Ellis Williams House

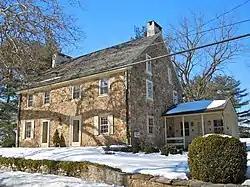
Ellis Williams House, February 2011

Ellis Williams House, also known as the Spatz Property and Allston Spatz House, is a historic home located in East Goshen Township, Chester County, Pennsylvania. It was built in three sections. It is a two-story, four bay stone dwelling. The older section dates to about 1754, and was built on the Penn Plan. It is believed to have been built on the foundations of an earlier dwelling built in 1704. The original house was expanded about 1790 to a "four room house," then a workshop addition was built about 1820. Another addition was built about 1930, then rebuilt in 1997.